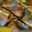
Label: bird